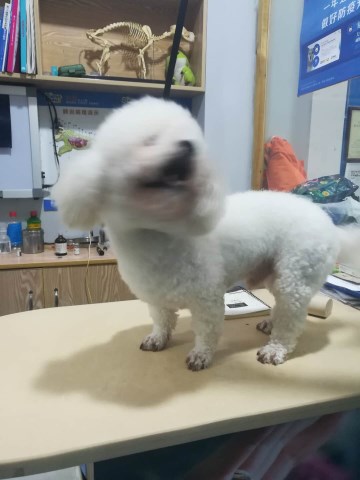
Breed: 3083-n000117-Bichon_Frise